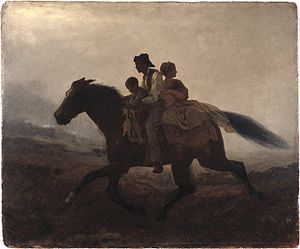
The Underground Railroad
A ride for liberty, maleri af Eastman Johnson, mellem 1860 og 1864
The Underground Railroad var et uformelt og hemmeligt netværk af ruter og opholdssteder, som slaver fra de amerikanske sydstater benyttede i 1800-tallet til at flygte for slaveriet og nå i sikkerhed i Nordstaterne eller Canada. De fik hjælp til flugten fra abolitionister og andre som kvækerne, der har forståelse for sagen. Begrebet blev også benyttet om de abolitionister, både sorte og hvide, frie og slaver, der hjalp flygtningene. Andre flugtruter førte til Mexico eller over havet.